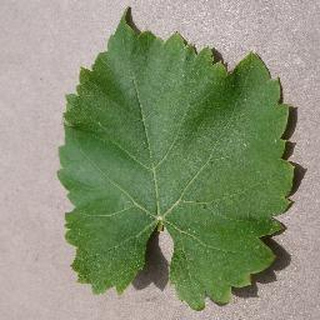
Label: healthy_grape